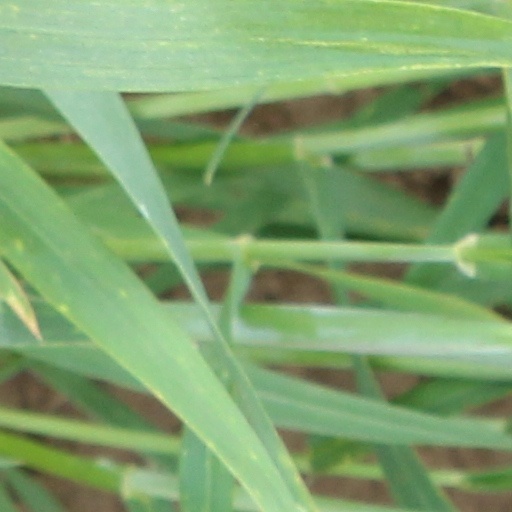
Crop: wheat